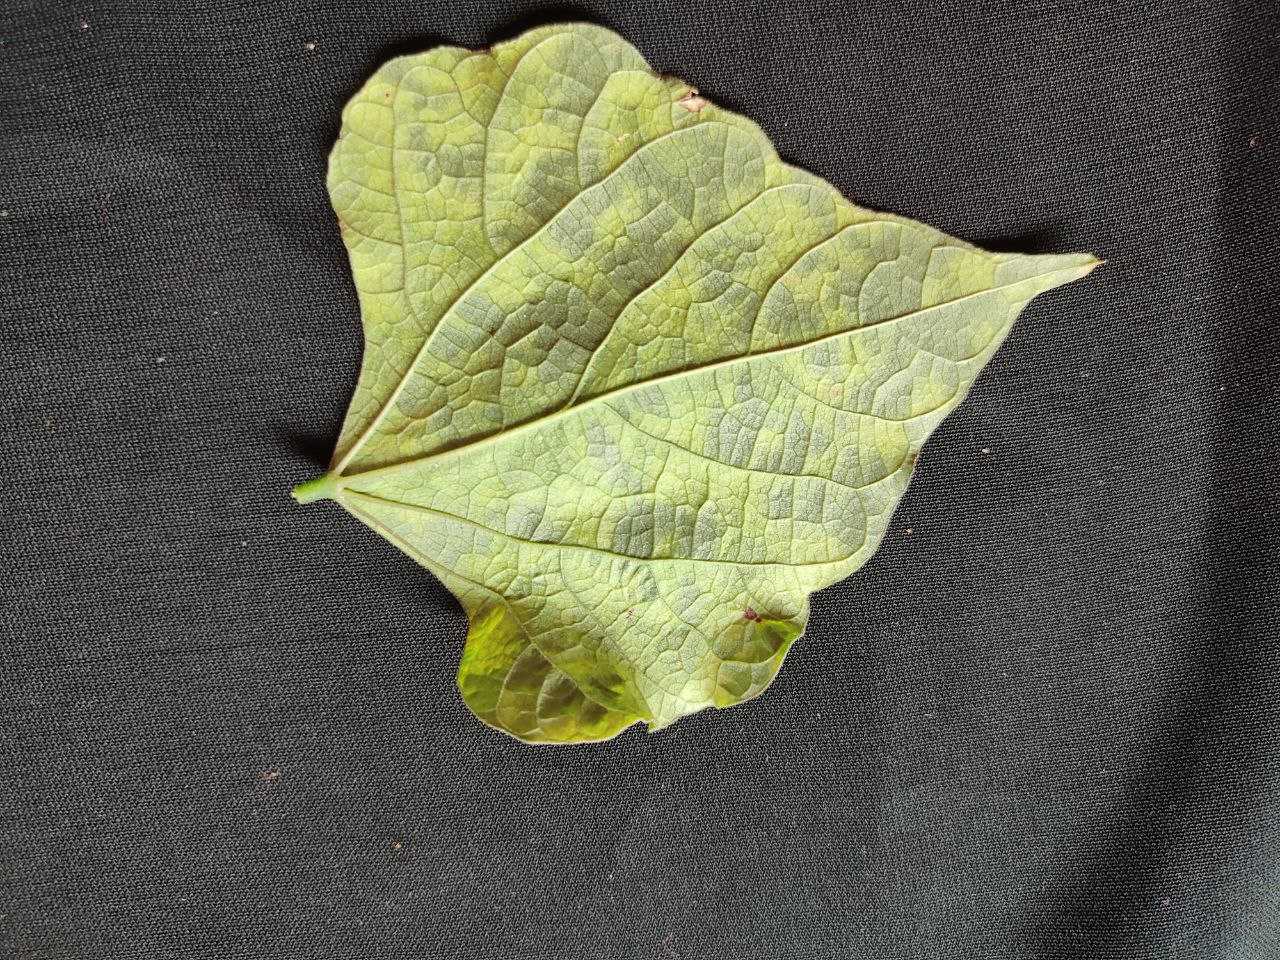
Crop: bean
Leaf condition: Mosaic Virus